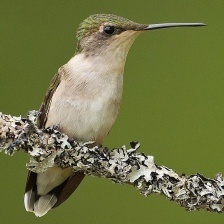
Species: RUBY THROATED HUMMINGBIRD
Scientific name: ARCHILOCHUS COLUBRIS
ImageNet parent category: hummingbird